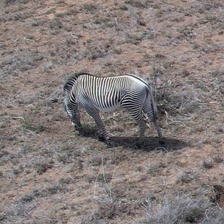
Pose orientation: left